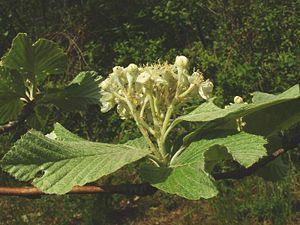
L'Alisier blanc, Alisier de Bourgogne, Alouchier ou Sorbier des Alpes est un arbre de la famille des Rosacées originaire du sud de l'Europe.
Cette liste de Tracheophyta de Bosnie-Herzégovine, ainsi que d’espèces introduites est un aperçu incomplet d’espèces de mousses, de fougères, de gymnospermes et d’angiospermes citées dans la littérature disponible en langues bosniaque, croate, serbe et serbo-croate. Cet aperçu n’inclue pas des espèces cultivées ni celles occasionnellement introduites.